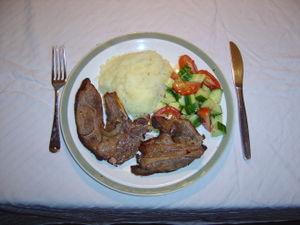
La purée de pommes de terre est un mélange de pommes de terre cuites, écrasées, qui peuvent être mélangées avec du beurre, du lait, de la crème fraîche, de l'eau, ou rester sans ajouts. Elle peut être assaisonnée de noix de muscade râpée.